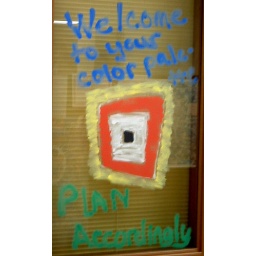
Practice window painting -- in the workroom. Washable glass paints in red, green, white, yellow, blue and black.